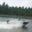
Label: ship